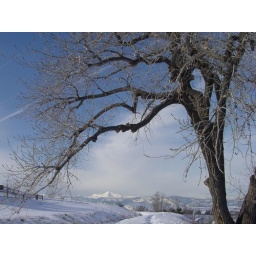
bare tree with Longs Peak in the distance